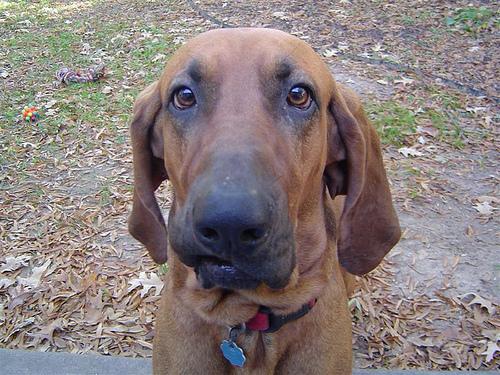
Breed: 207-n000044-bloodhound